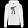
Label: Pullover